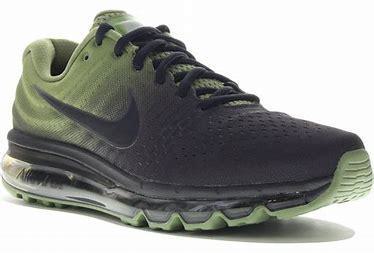
Brand: Nike
Model: Air Max 2017